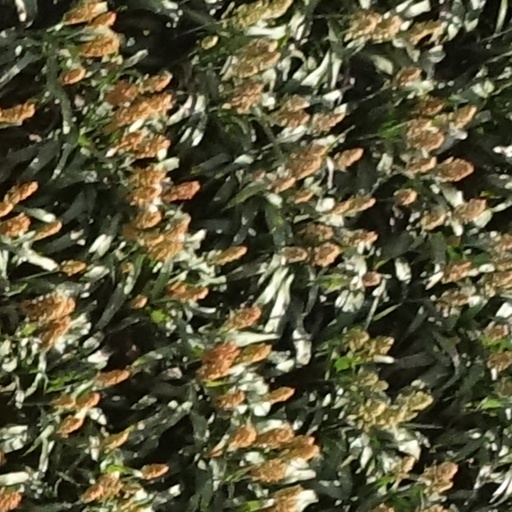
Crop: sorghum